Patrol Air Cushion Vehicle

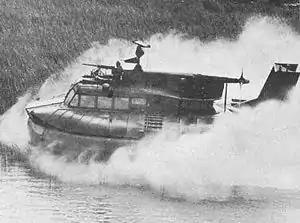
PACV cruising full speed through a swamp

The PACV was armed with twin .50 caliber M2 Browning machine guns in a roof-mounted turret in the front and two 7.62mm M60 machine guns, one port and one starboard. The Army initially equipped their hovercraft with a minigun and 40 mm M5 automatic grenade launcher as well. Only one ACV was outfitted with a grenade launcher, however, and the miniguns were removed to make space for more troops and cargo because it was found to be effective only for suppressive fire.